Bongha Village

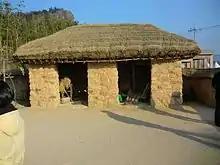
Roh Moo-hyun's birthplace in Bongha

Bongha Village is a town in South Gyeongsang Province, South Korea. It is located near Gimhae and Busan, in southeastern South Korea. Bongha Maeul is notable for being the hometown of former President of South Korea Roh Moo-hyun, who committed suicide there on May 23, 2009.